Lillie Bridge Grounds

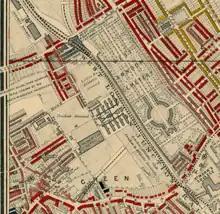
Location of the Lillie Bridge Athletic Ground, adjacent to the railway line close to West Brompton station. (Click to enlarge).The then newly opened Stamford Bridge can be seen a little to the south ("London Athletics Club"). Detail from Charles Booth's 1889 descriptive map of London.

The Lillie Bridge Grounds was a sports ground on the Fulham side of West Brompton, London. It opened in 1866, coinciding with the opening of West Brompton station. It was named after the local landowner, Sir John Scott Lillie (1790–1868) and the Lillie bridge over the West London Line, that links Old Brompton Road with Lillie Road. The grounds were adjacent to the railway on the south side of Lillie Road. Although geographically near to present day Stamford Bridge, there was never direct access, there being the 13-acre now defunct Western Hospital site between the two. The ground was the scene in its day of many sports including athletics, boxing, cricket, cycling and football, and hosted the FA Cup Final in 1873. It closed in 1888 following a riot reported in "The Times".